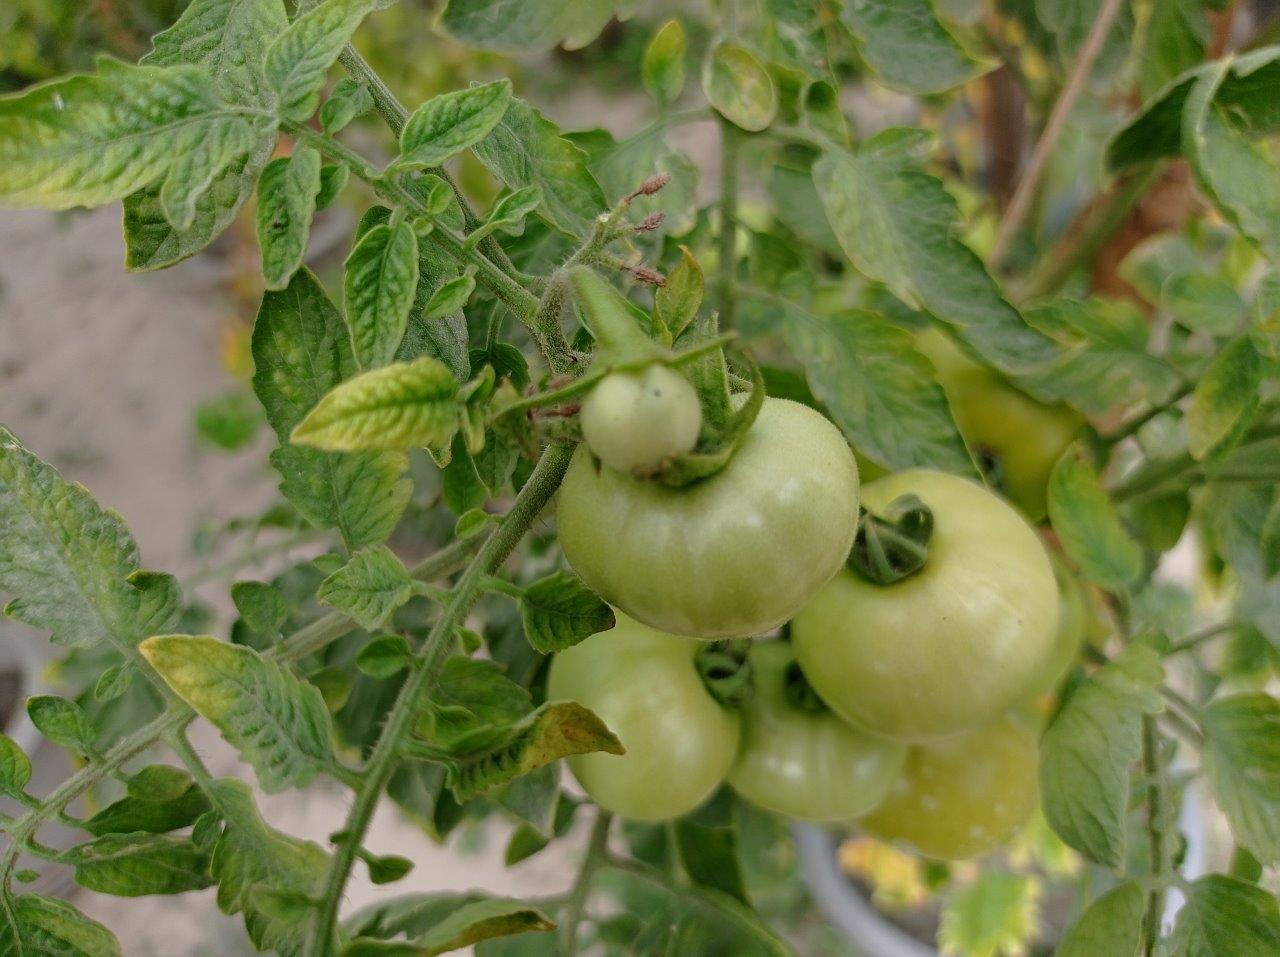
Maturity: Immature